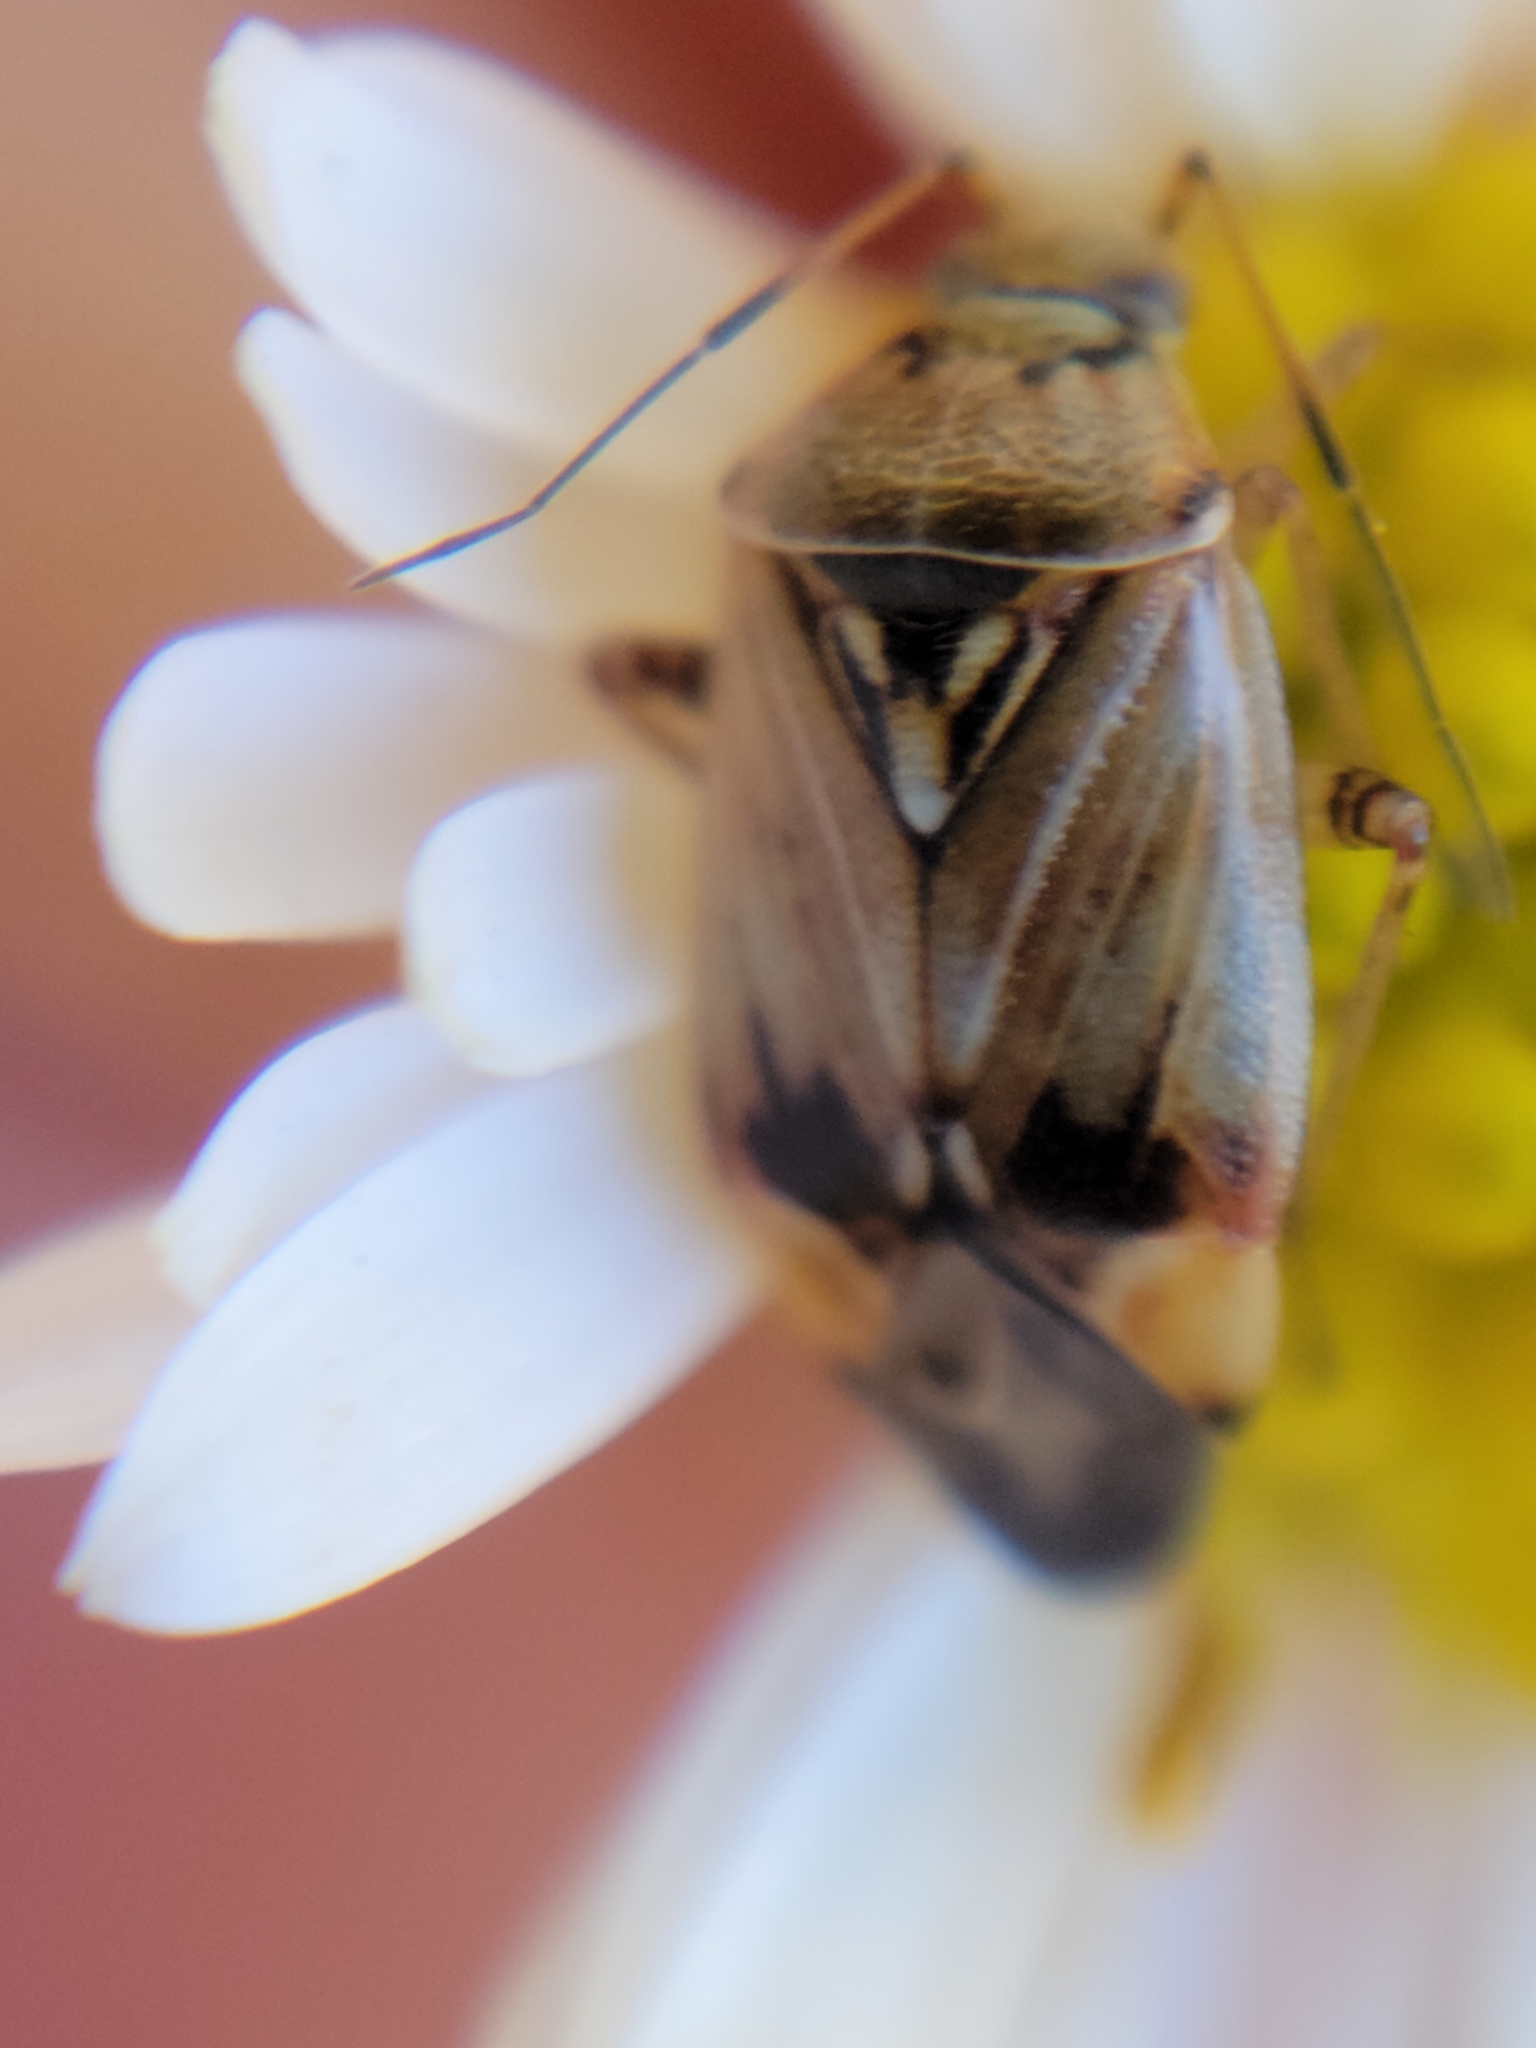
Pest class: lygus_bug